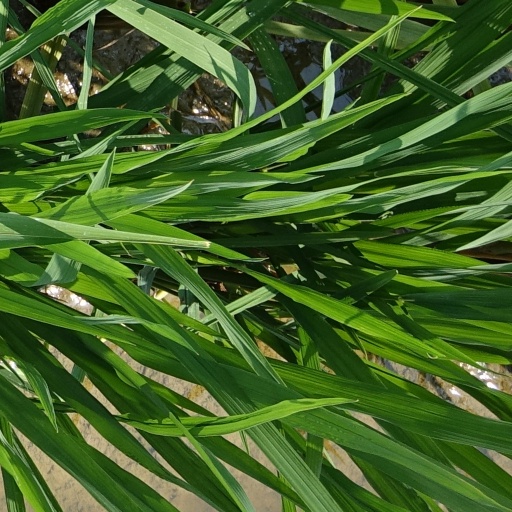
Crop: rice